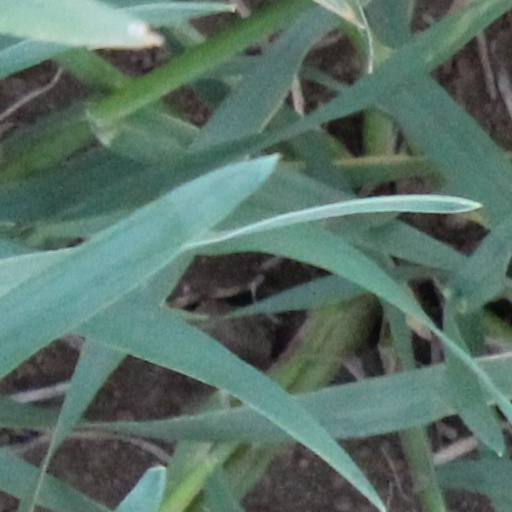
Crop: wheat